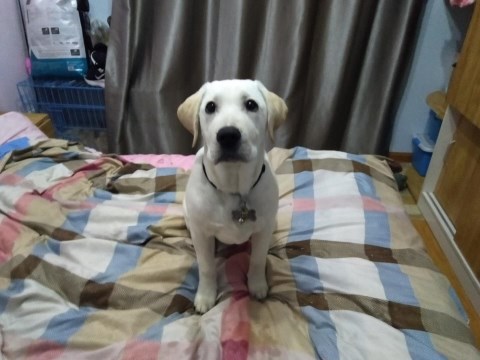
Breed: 3580-n000122-Labrador_retriever